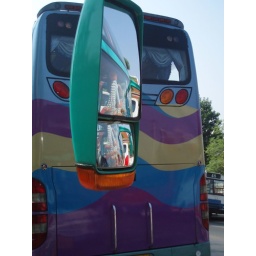
bus mirror in bangkok